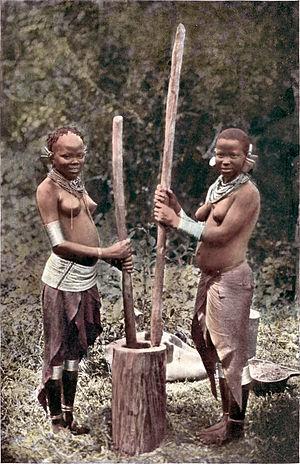
La famine de 1899 au Kenya central est une catastrophe dévastatrice entrée dans l'histoire du Kenya. Elle s'est étendue rapidement à partir de 1898 dans la région centrale du pays, autour du mont Kenya, après plusieurs années successives de précipitations trop faibles. Une invasion de criquets pèlerins, des maladies du bétail qui ont décimé les troupeaux, le besoin croissant en aliments des caravanes de marchands britanniques, swahilis et arabes ont également contribué à la diminution des ressources alimentaires. Avec la famine, survient une épidémie de variole, qui dépeuple des régions entières.